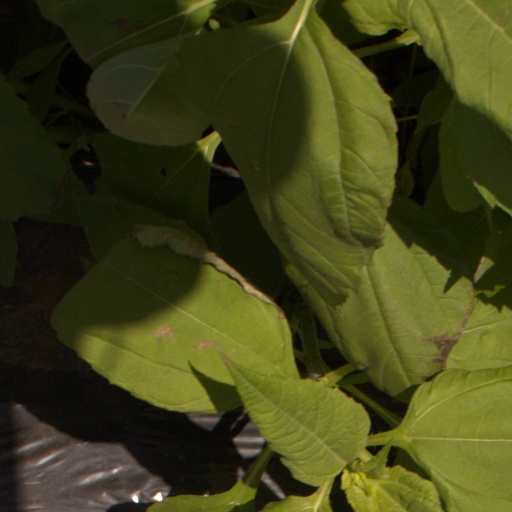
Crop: Jerusalem artichoke